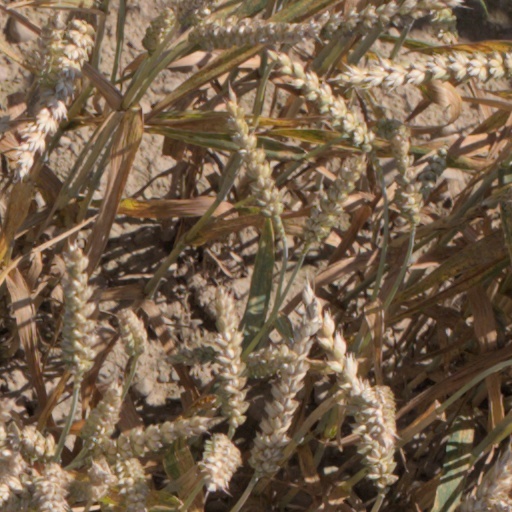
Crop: wheat